Syd Anderson (footballer, born 1884)

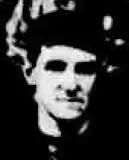

Sydney Beckwith "Syd" Anderson (12 March 1884 – 1 August 1954) was an Australian rules footballer who played with Melbourne in the Victorian Football League (VFL).